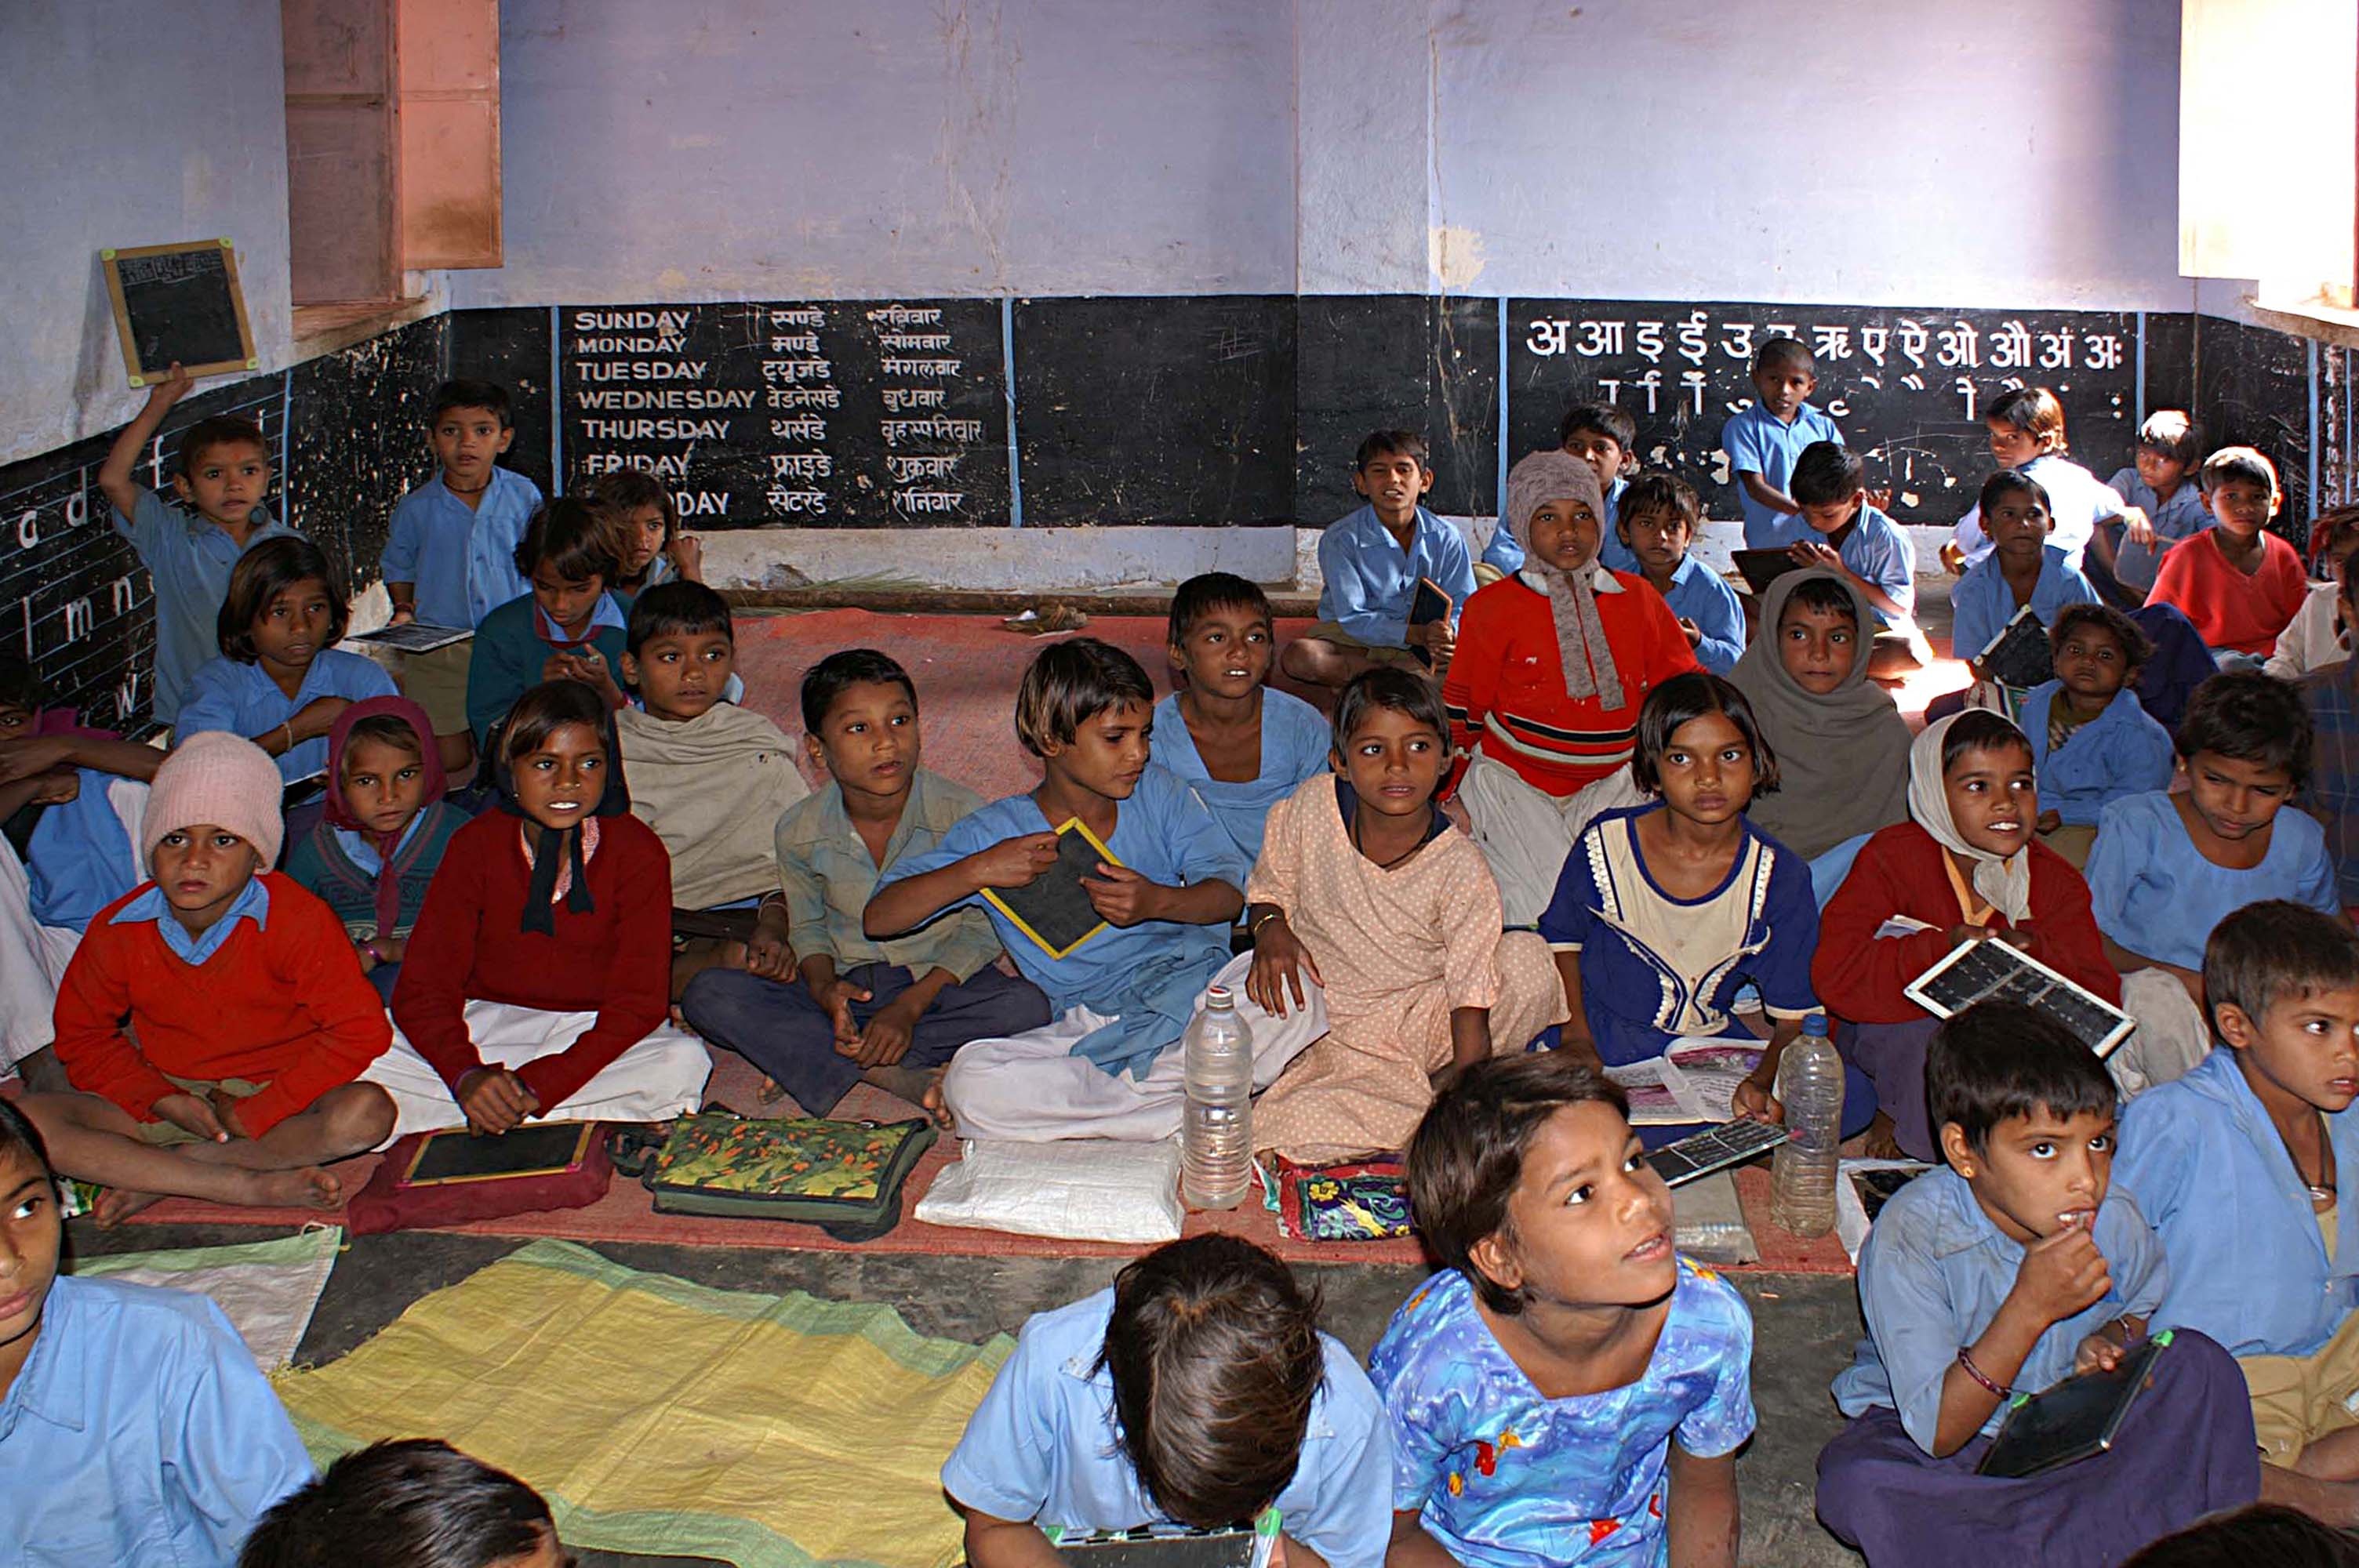
youth, community, education, children, school, india, class, social group